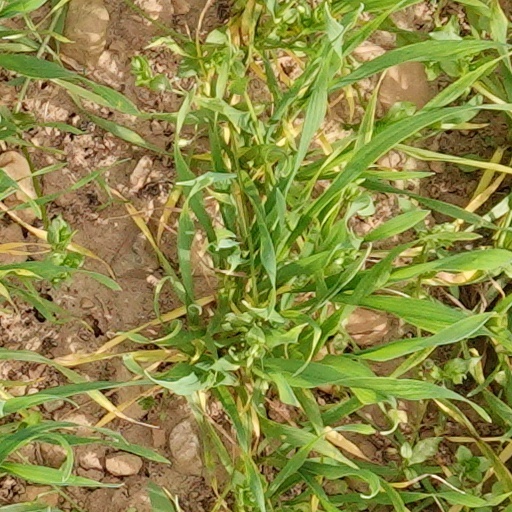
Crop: wheat